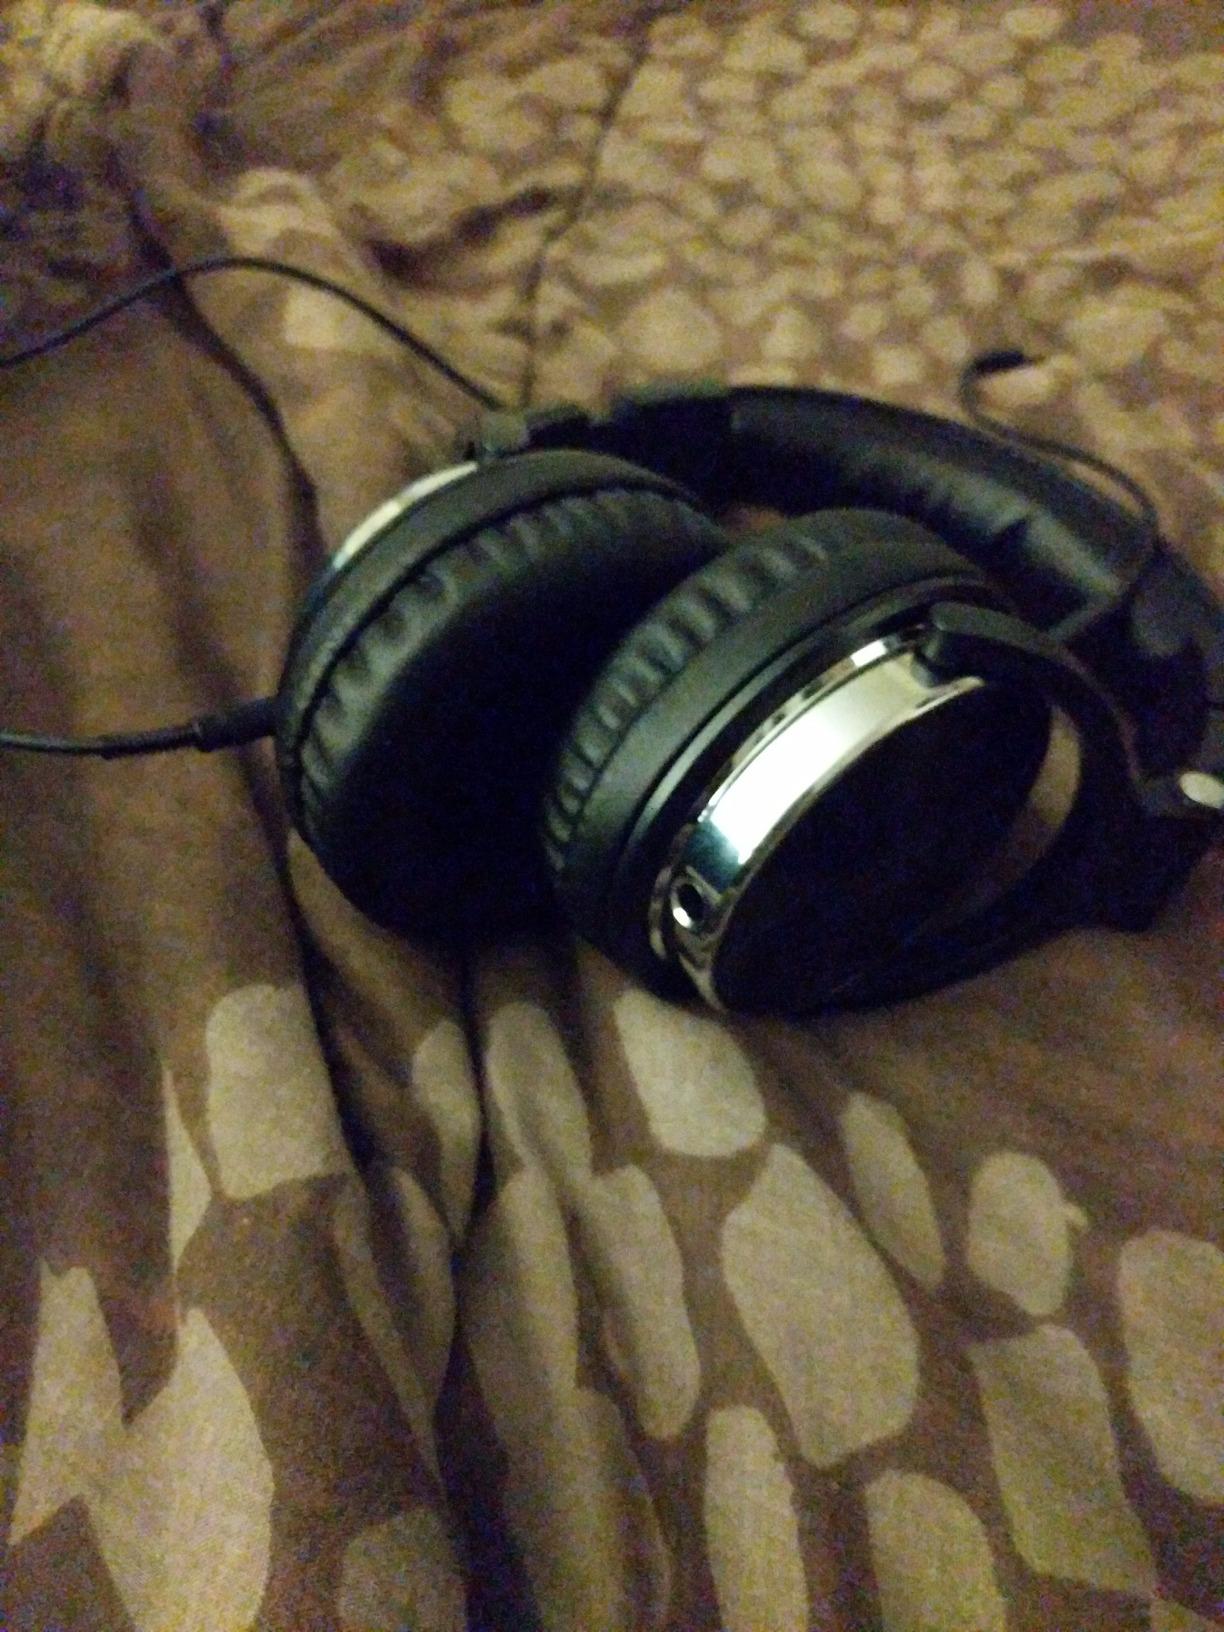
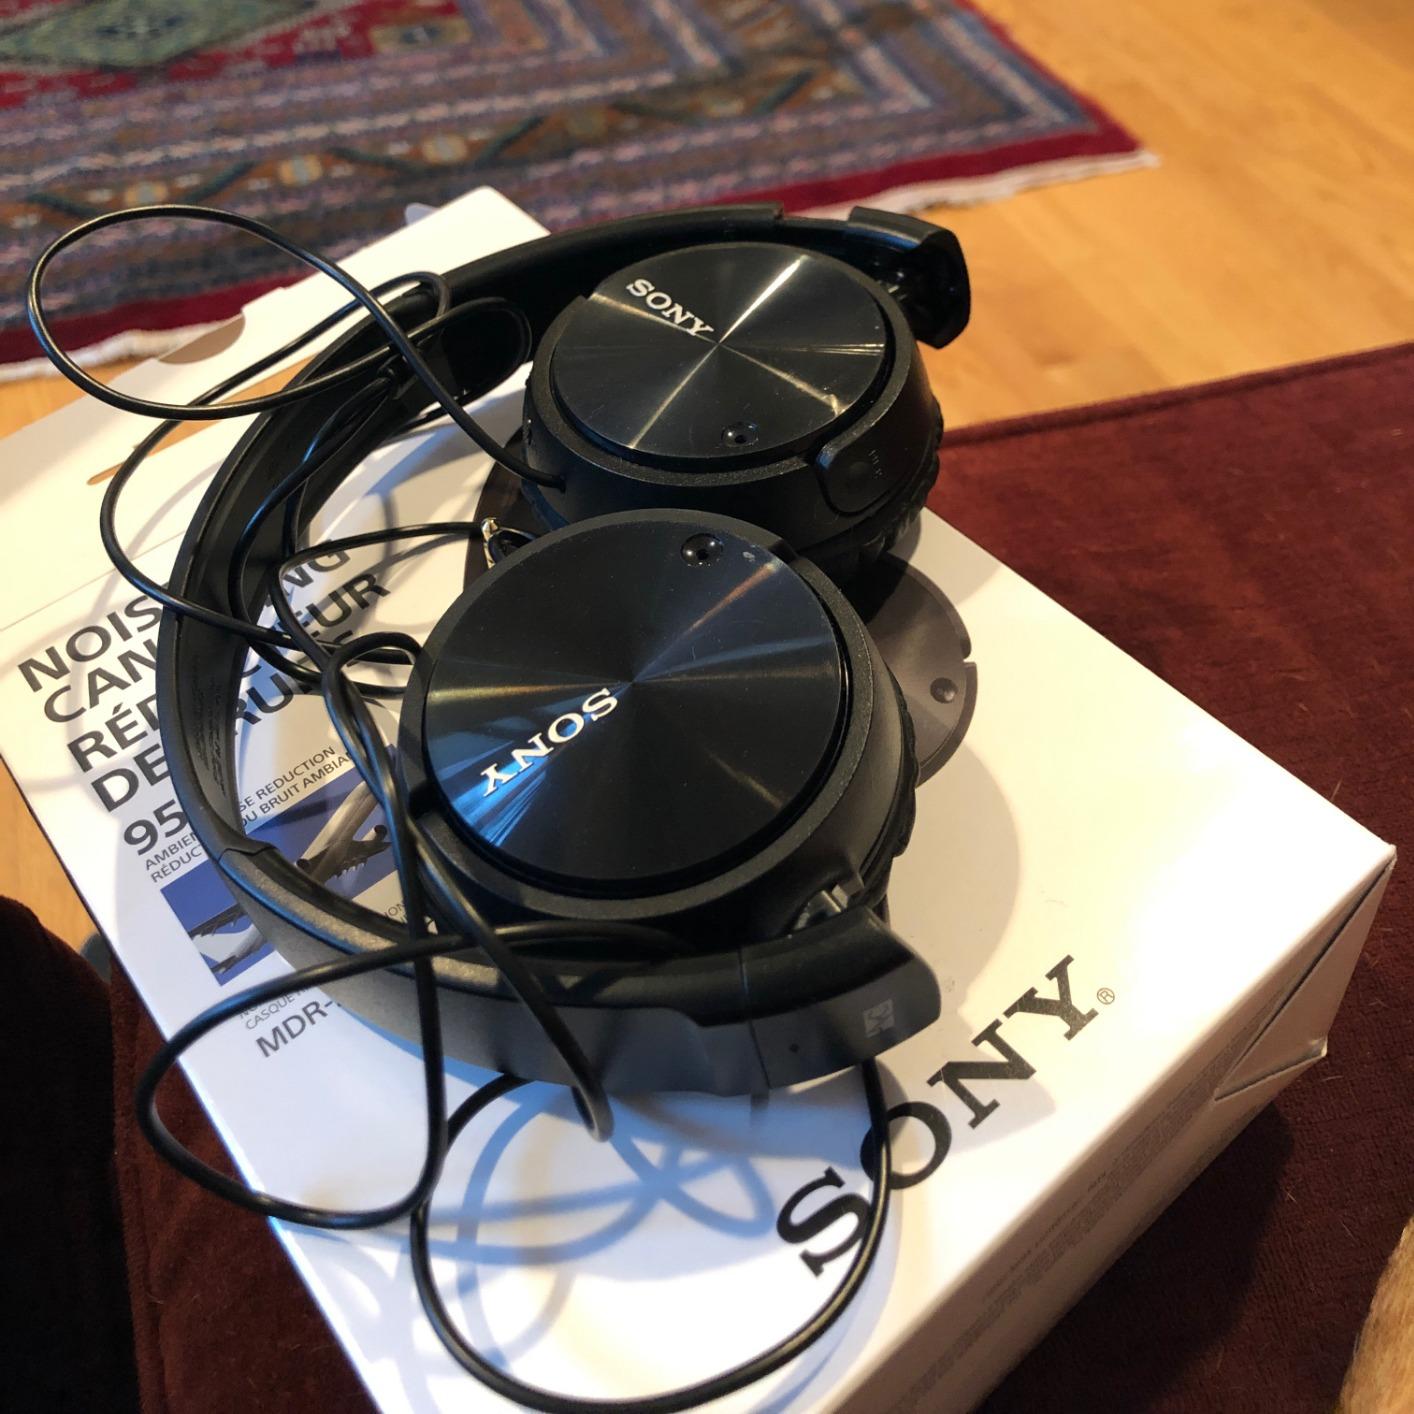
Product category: headphones
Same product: no